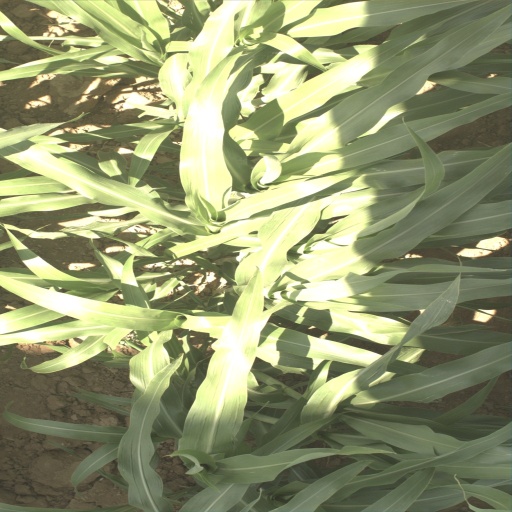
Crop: sorghum